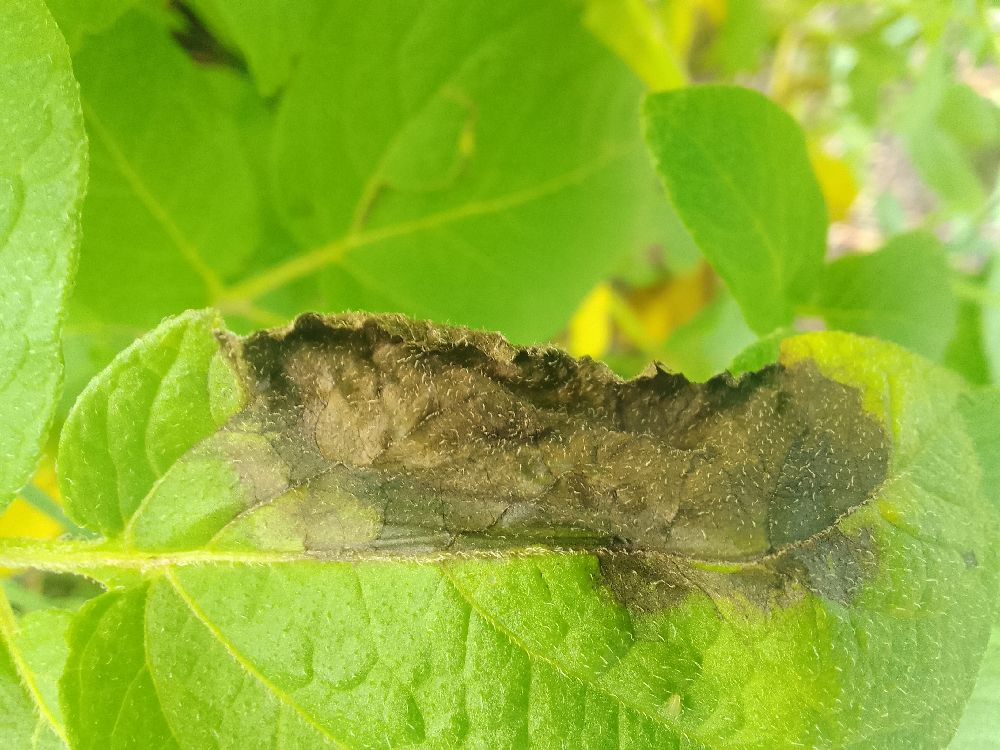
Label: Late blight